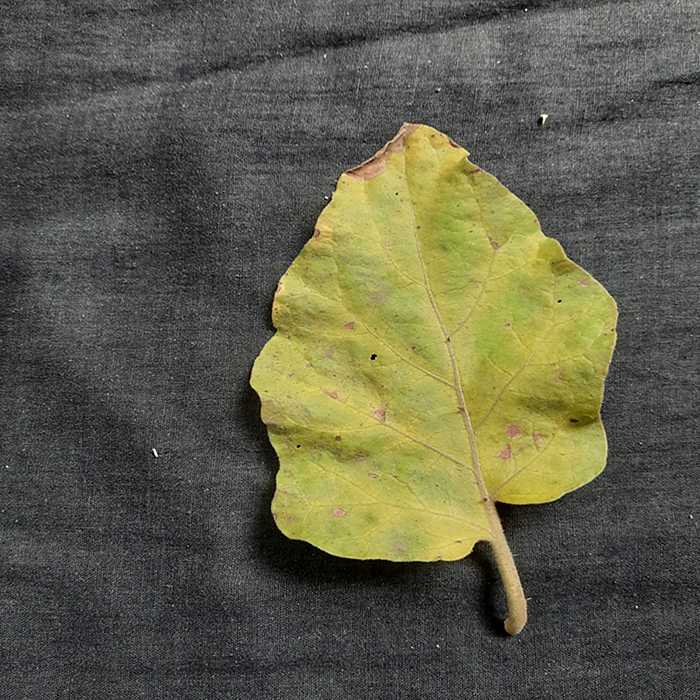
Plant: Eggplant
Label: Eggplant verticillium wilt